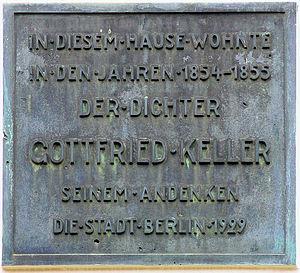
Gottfried Keller, né le 19 juillet 1819 à Zurich et mort le 15 juillet 1890 dans la même ville, est un nouvelliste, romancier et poète suisse de langue allemande.